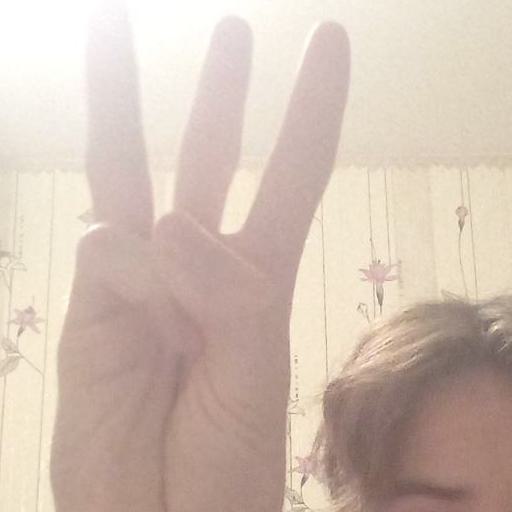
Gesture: three